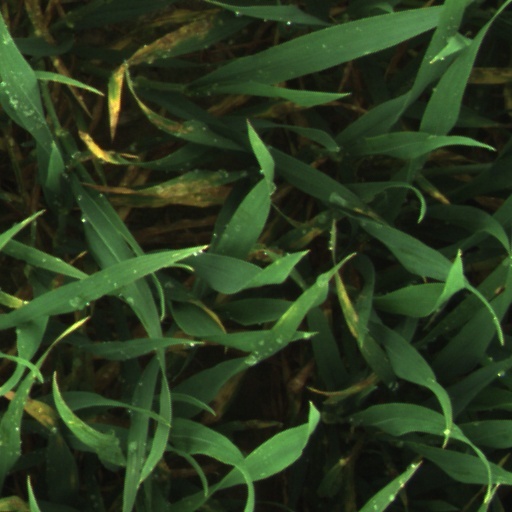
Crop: wheat